Answer in natural language. Is chair behind Doorway? Choose between the following options: no or yes
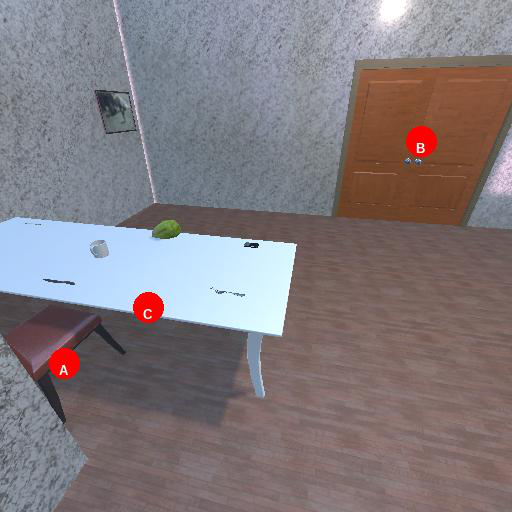
<answer>no</answer>